United States Military Academy

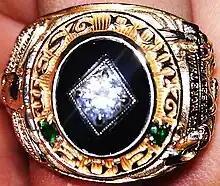
2012 West Point class ring

West Point is a highly residential baccalaureate college, with a full-time, four-year undergraduate program that emphasizes instruction in the arts, sciences, and professions with no graduate program. There are forty-five academic majors, the most popular of which are foreign languages, management information systems, history, economics, and mechanical engineering. West Point is accredited by the Middle States Commission on Higher Education. Military officers compose 75% of the faculty, while civilian professors make up the remaining 25%.